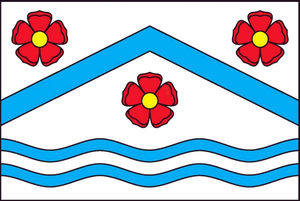
Mokrý Lom est une commune du district de České Budějovice, dans la région de Bohême-du-Sud, en République tchèque. Sa population s'élevait à 106 habitants en 2020.